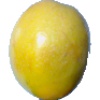
Label: maracuja